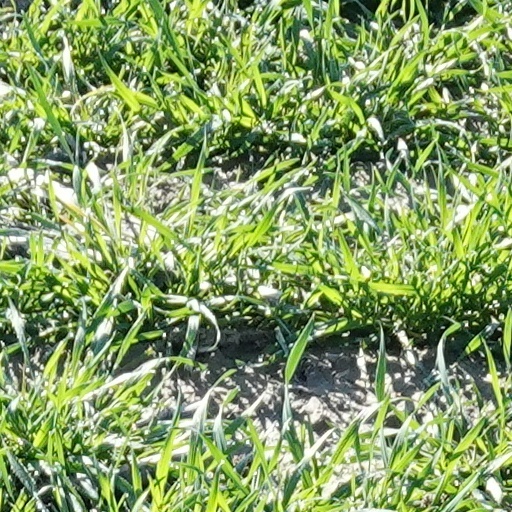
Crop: wheat